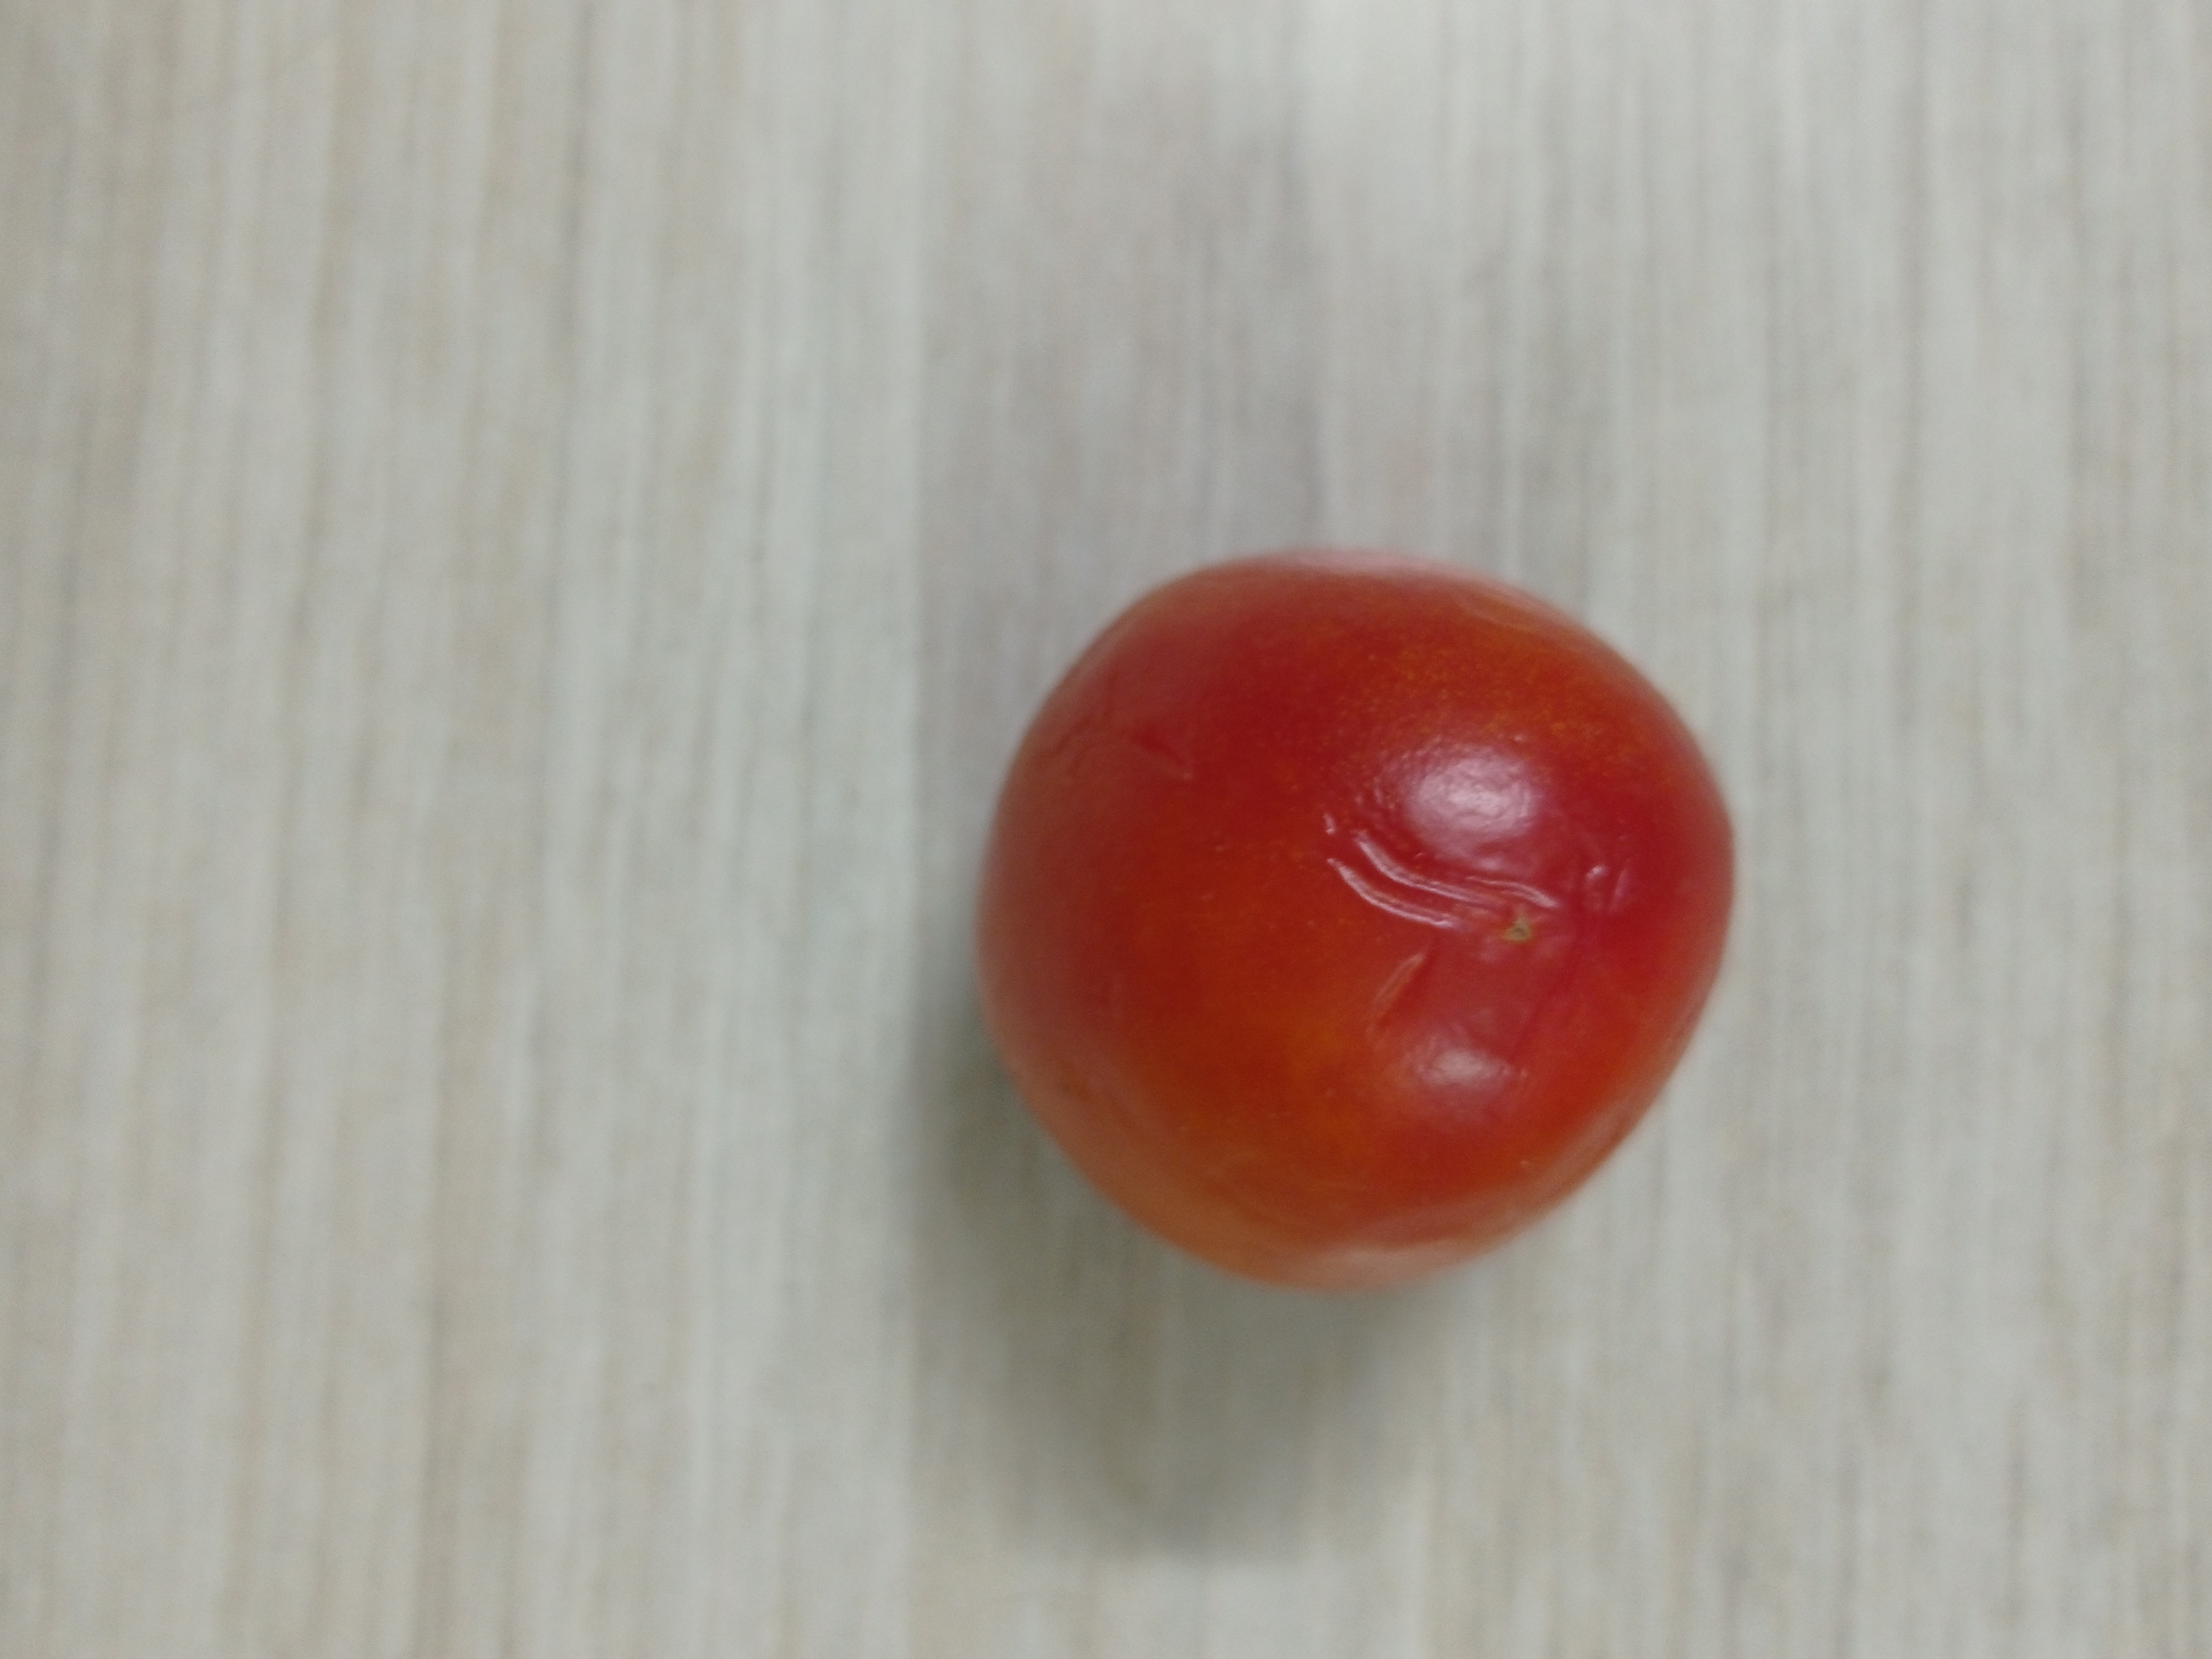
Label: Fresh